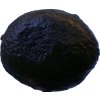
Label: black_avocado